Miniature Schnauzer

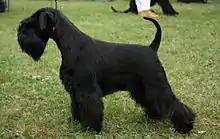
Solid black adult Miniature Schnauzer with intact ears and tail

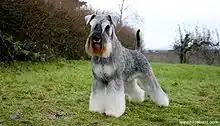
Salt and pepper adult Miniature Schnauzer with intact ears and tail

Miniature Schnauzers have a very square-shaped build, measuring tall and weighing for females and for males. They have a double coat, with wiry exterior fur and a soft undercoat. In show trim, the coat is kept short on the body, but the fur on the ears, legs, belly, and face is retained. Recognized coat colors are black, pepper and salt, black and silver, and pure white; pepper and salt coloration is where coat hairs have banded shades of black, gray and silver, fading to a gray or silver at the eyebrows, whiskers, underbody and legs.